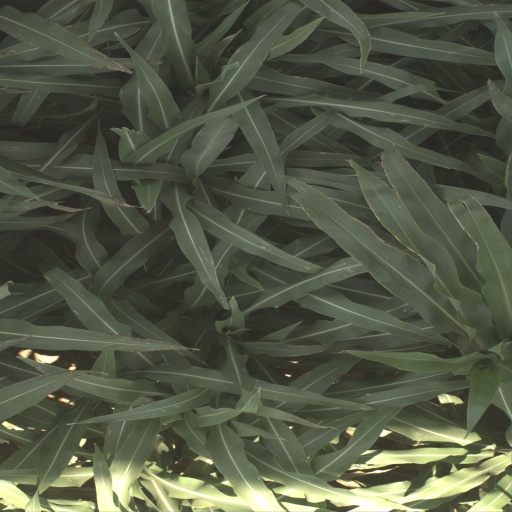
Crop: sorghum